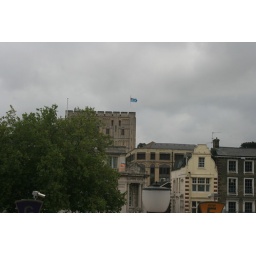
The Norwich skyline - note the RAF Ensign flying above the castle